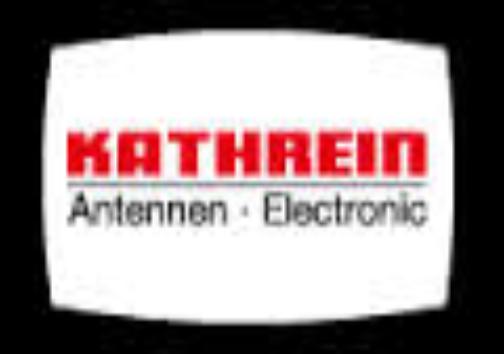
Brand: Kathrein
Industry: Electronic